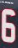
Number: 6